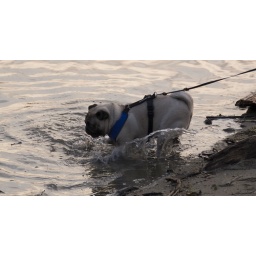
Wedge has also discovered that splashing in the water then covering himself in sand is fun.